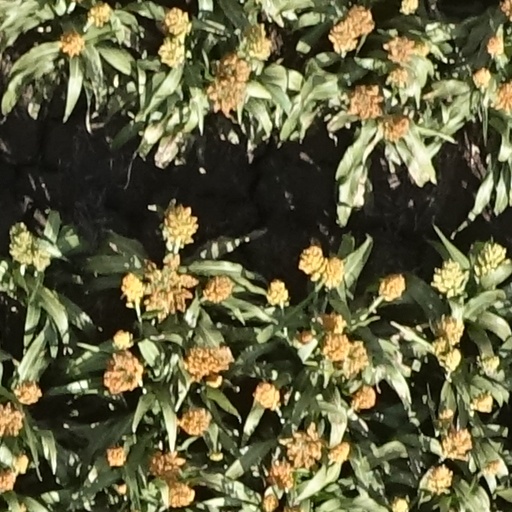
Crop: sorghum